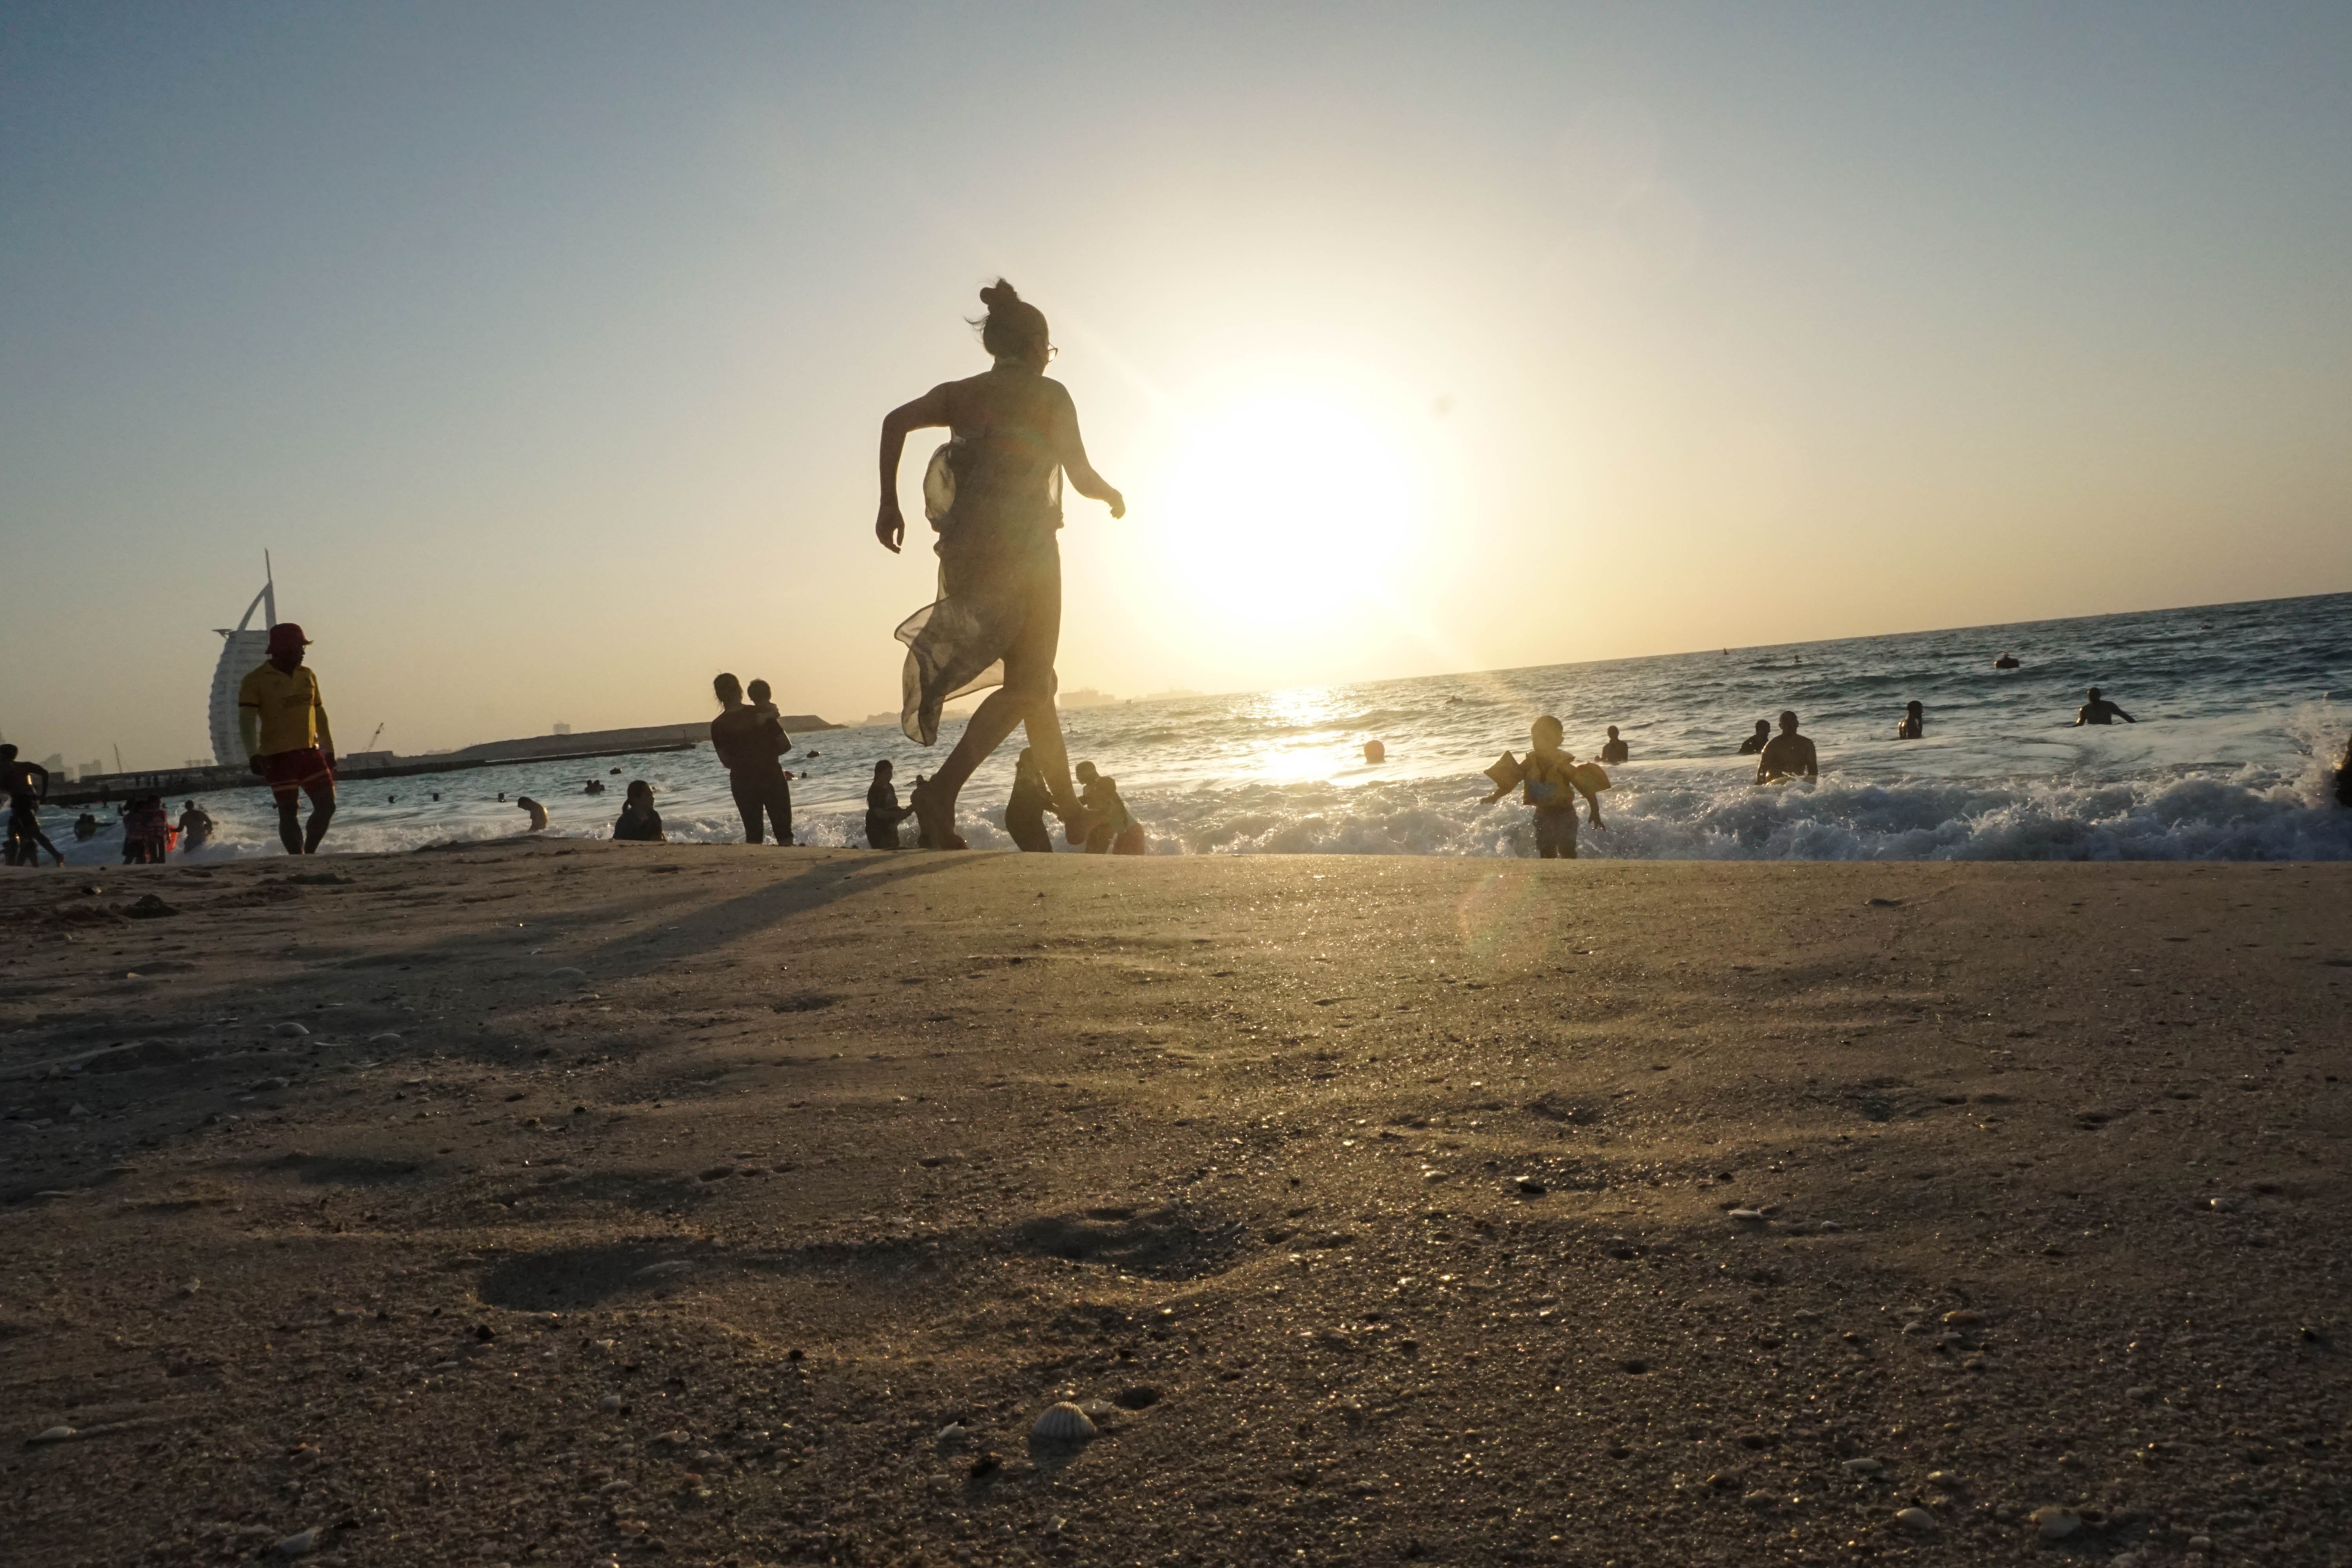
People on beach, beach, sea, sky, ocean, fun, horizon, shore, coast, vacation, morning, water, sunlight, evening, sunset, sun, sand, wave, sunrise, coastal and oceanic landforms, tourism, leisure